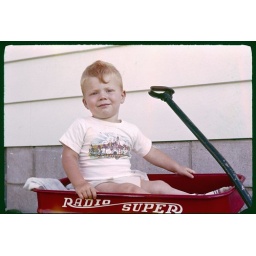
Mike Schur in a red wagon at the Schurs' house in Mankato, MN, summer 1956.